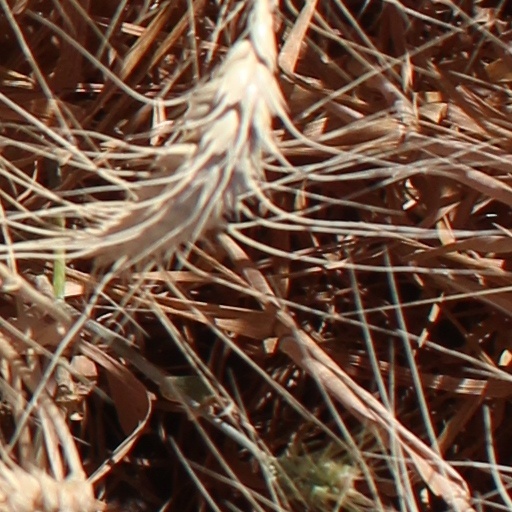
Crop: wheat